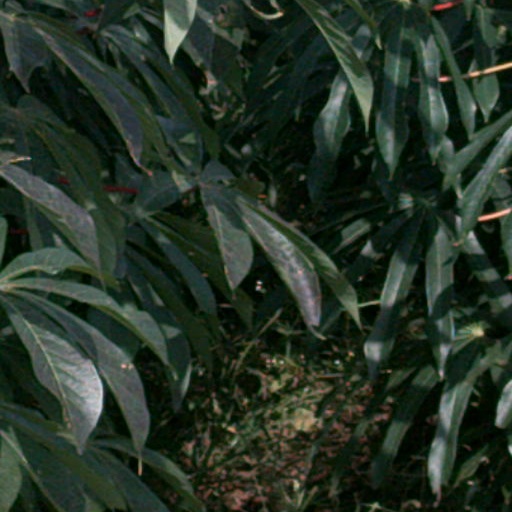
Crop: cassava